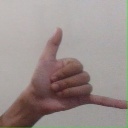
अक्षर: द